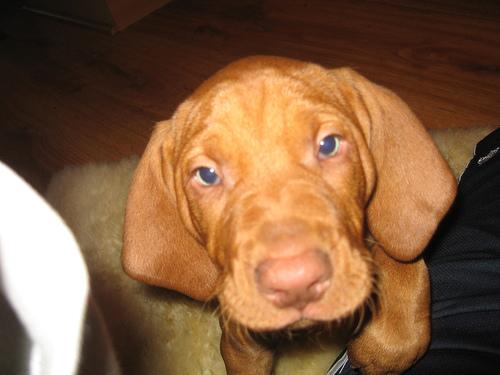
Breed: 210-n000048-vizsla